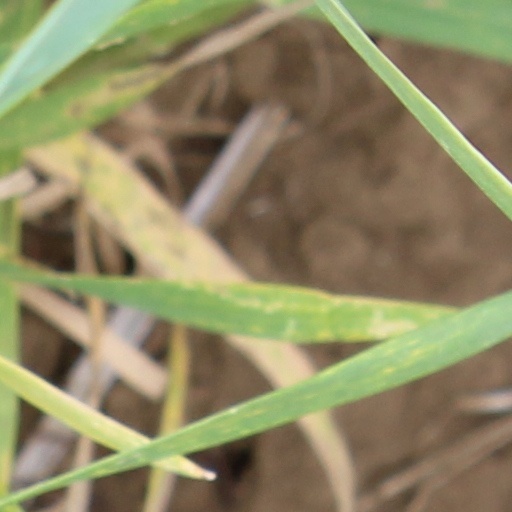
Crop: wheat